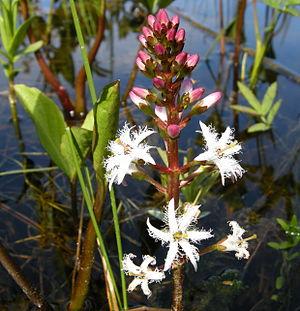
Le fleuve Hime est un cours d'eau du Japon long de 60 km qui traverse les préfectures de Nagano et Niigata.